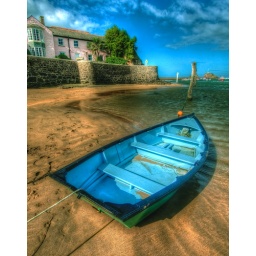
Small boat on the sand as the tide comes in - Bude breakwater in the distance.